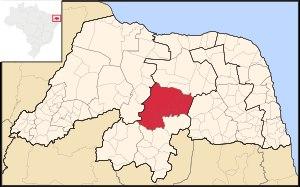
La microrégion de la Serra de Santana est l'une des cinq microrégions qui subdivisent la mésorégion du centre de l'État du Rio Grande do Norte au Brésil.